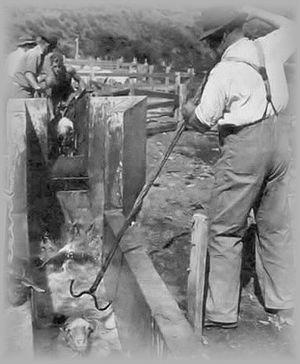
Le bain parasiticide ou sheep dip — également connu au XIXᵉ siècle en France sous l'appellation « bain Bigg ou encore bain d’acide arsénieux voire bain arsénical pour la gale du mouton » — est une pratique d'élevage consistant en une immersion, brève mais intégrale, des moutons et ovins dans un excipient liquide à base d’insecticides et de fongicides. Les bergers et agriculteurs recourent à cette technique prophylactique à dessein de protéger leurs cheptels contre les parasitoses d’acariens, mouches à viande, tiques et poux.